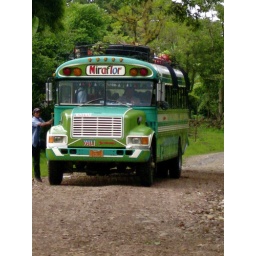
we took this bus 2 hours each way to our rural territory in a cloud forest on tuesdays.